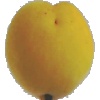
Label: Peach 2